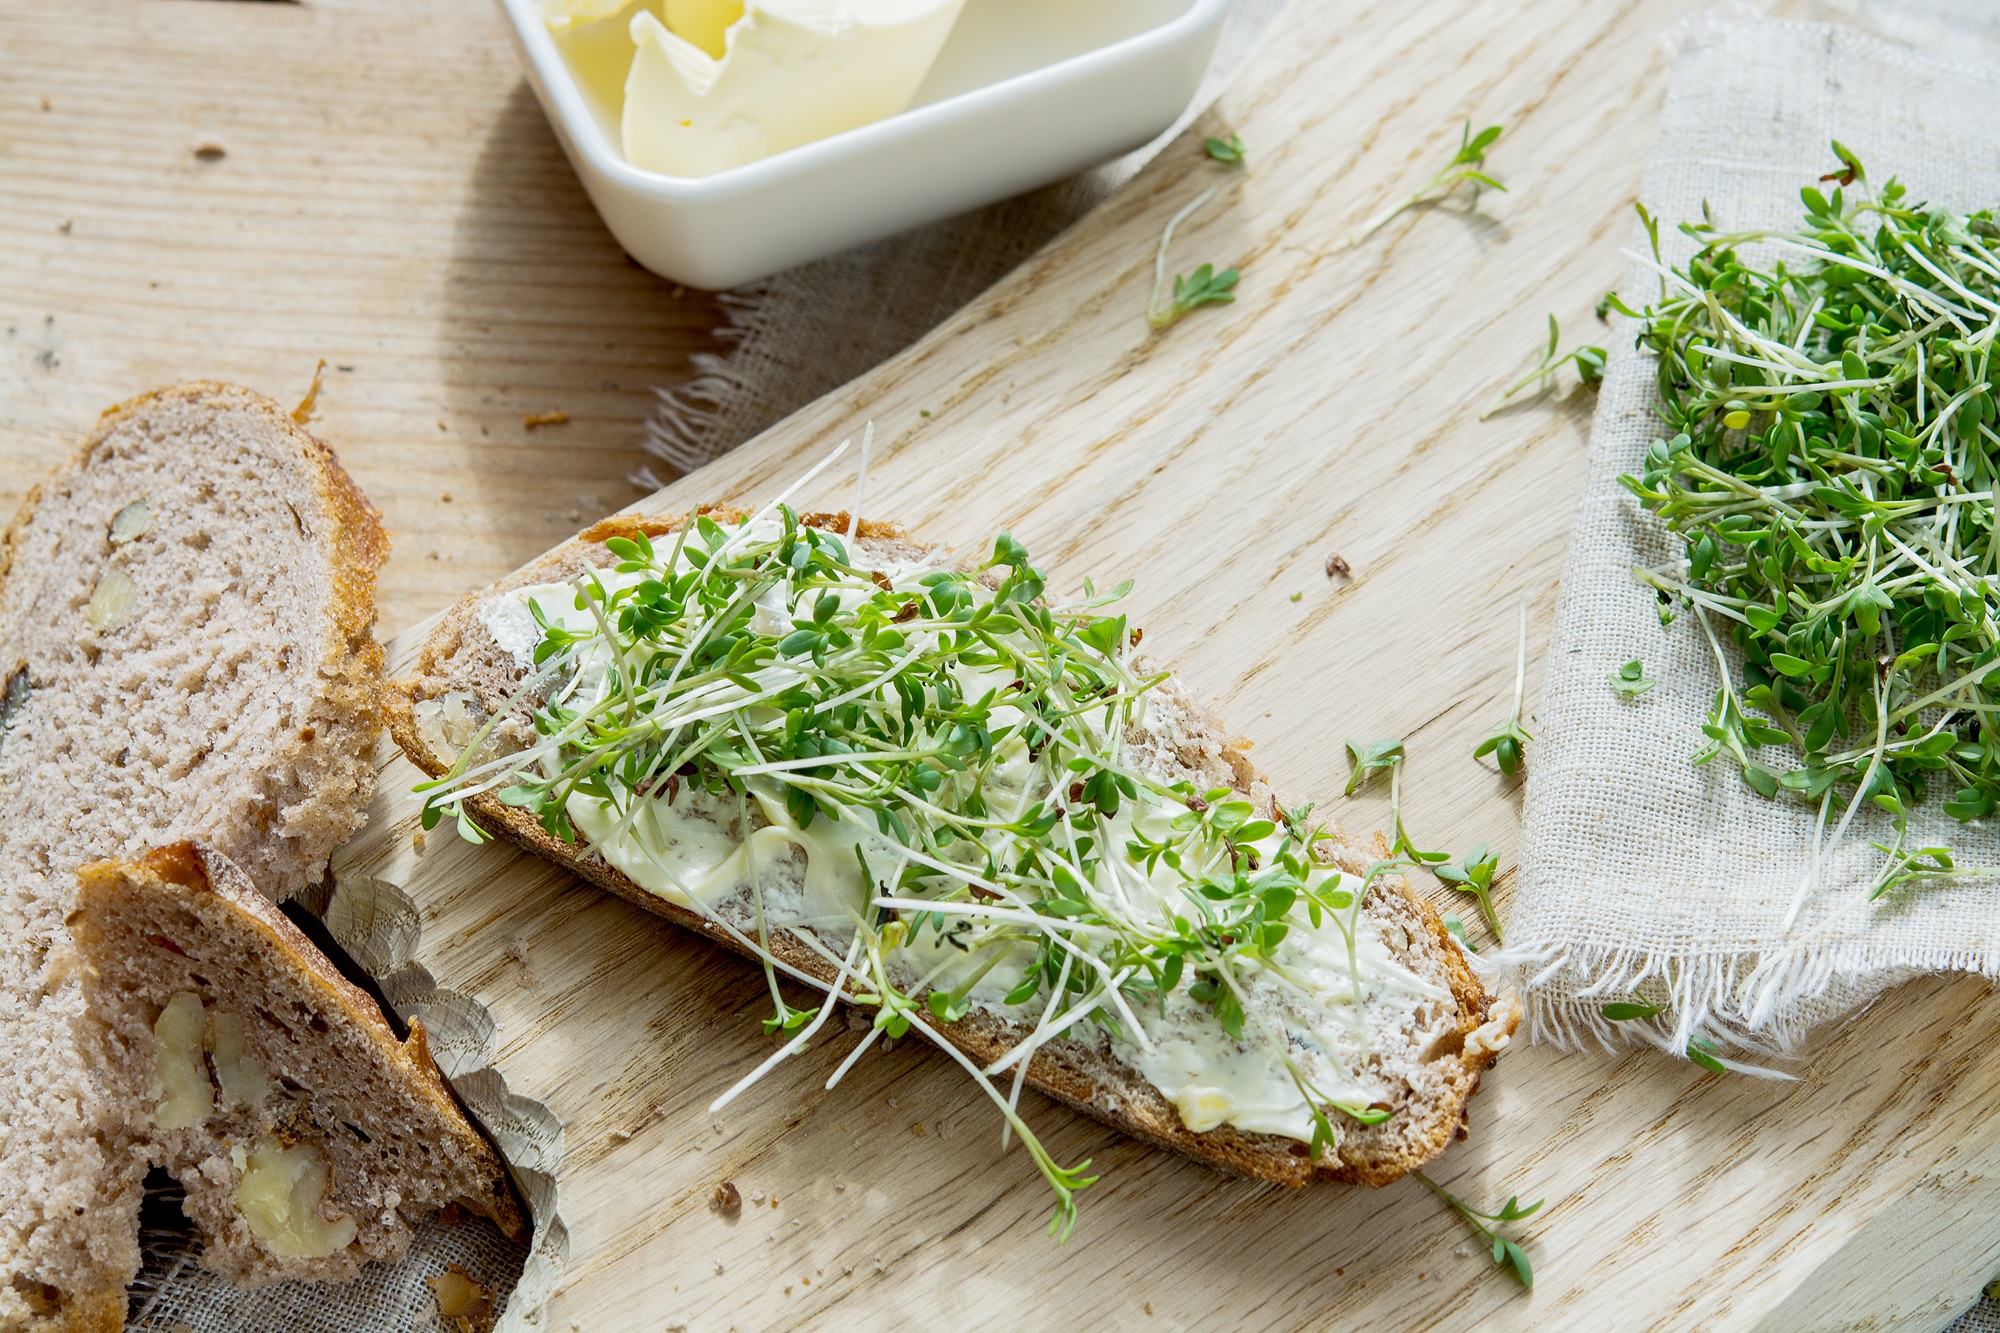
plant, dish, food, herb, produce, vegetable, fish, close, eat, meat, cuisine, bread, vegetarian food, rosemary, cress, flowering plant, land love, bread and butter, cress bread, land plant